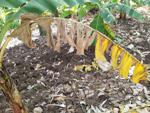
Label: segatoka